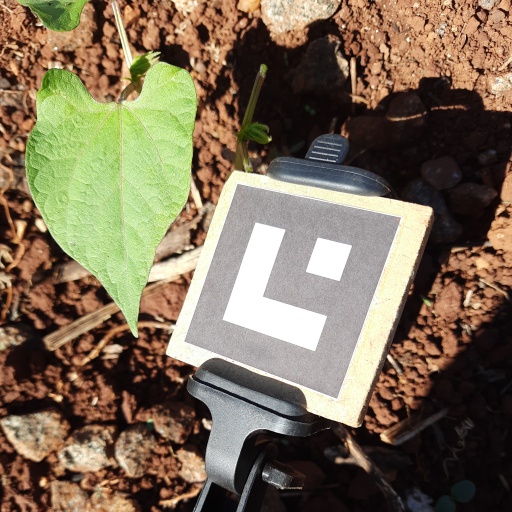
Observations: flat surface, no eating holes, under sunlight